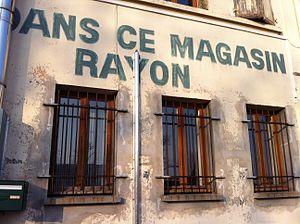
Ancienne épicerie
Une publicité murale ou mur réclame est un pan de mur, en général peint à la main, dont l'objet est d'indiquer la présence d'un magasin ou de faire la réclame d'un produit.